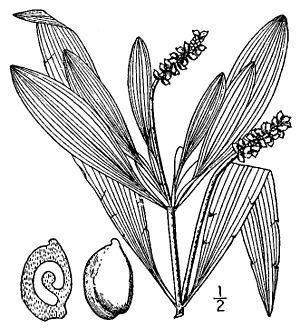
Le Potamot des Alpes ou Potamot alpin est une plante vivace du genre Potamogeton et de la famille des Potamogetonaceae.